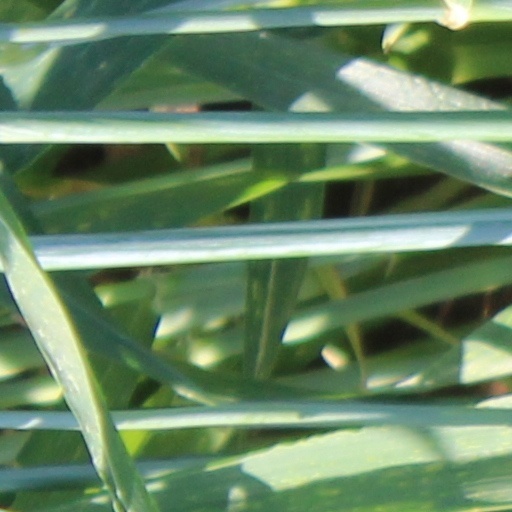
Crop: wheat